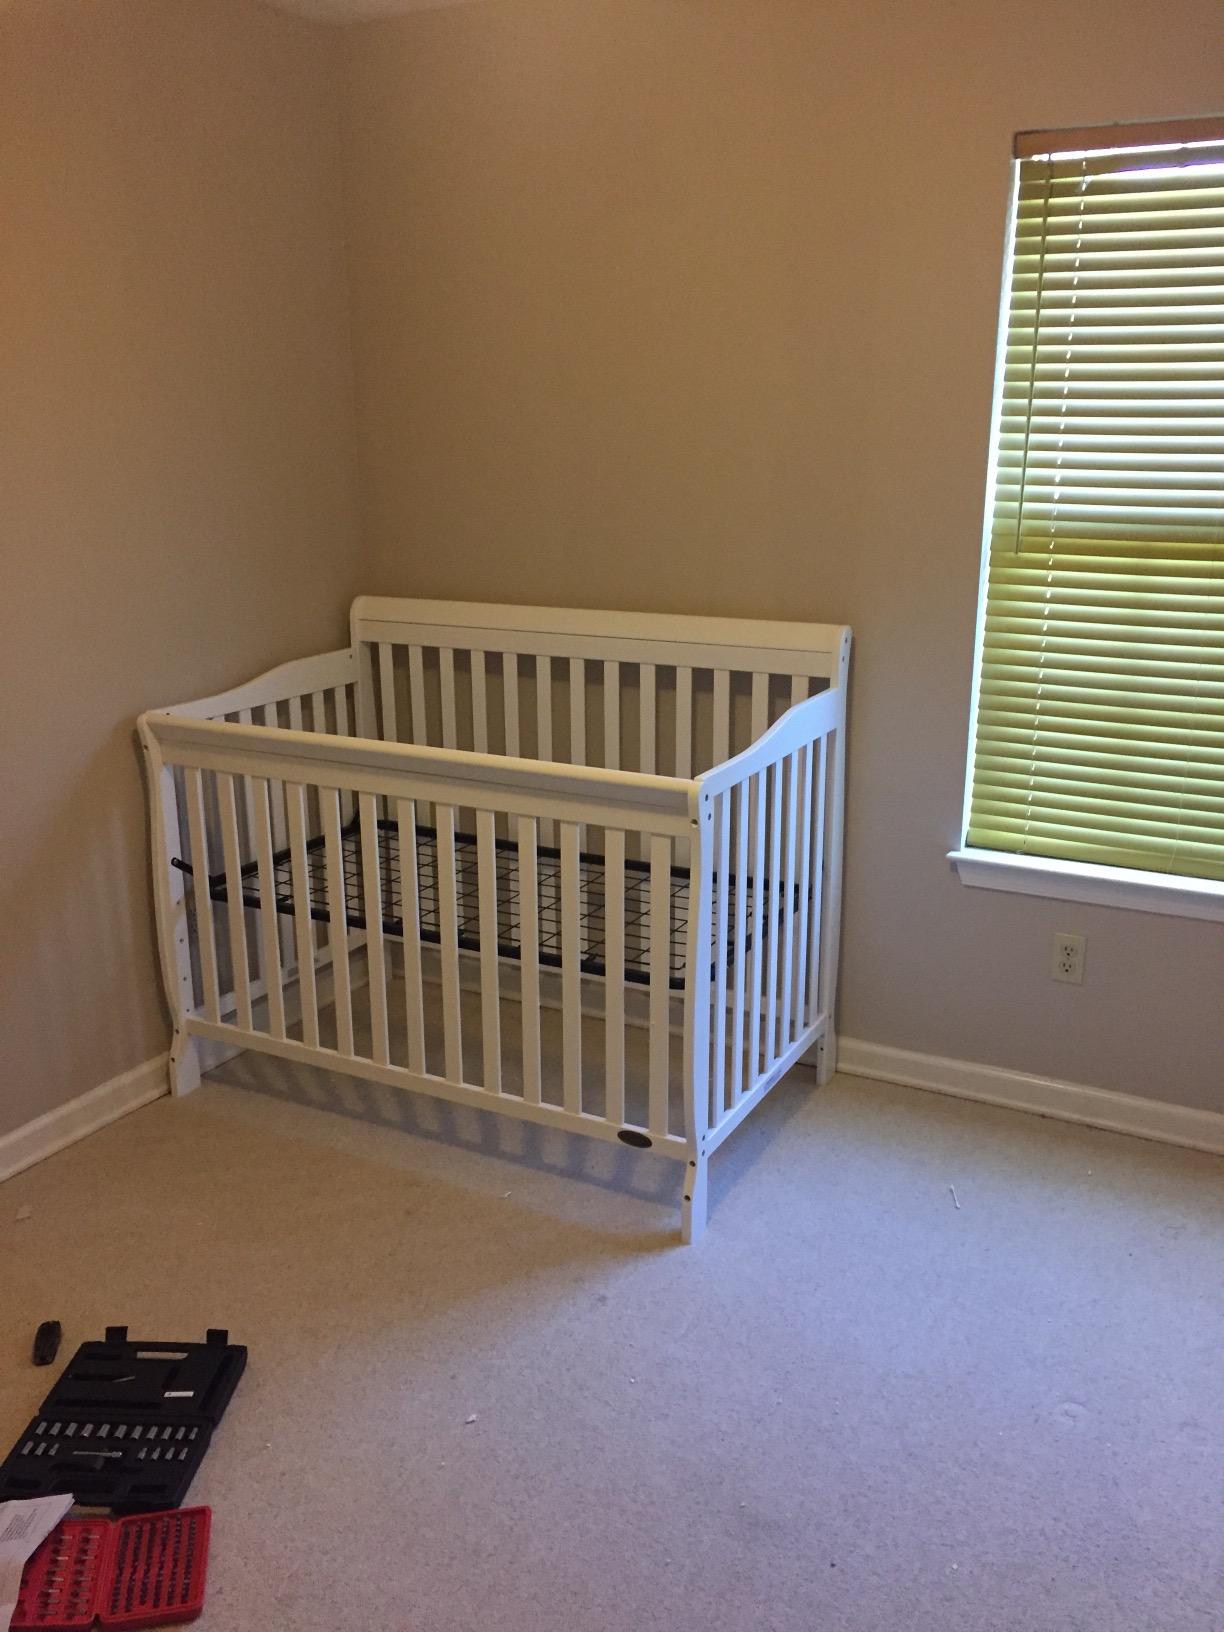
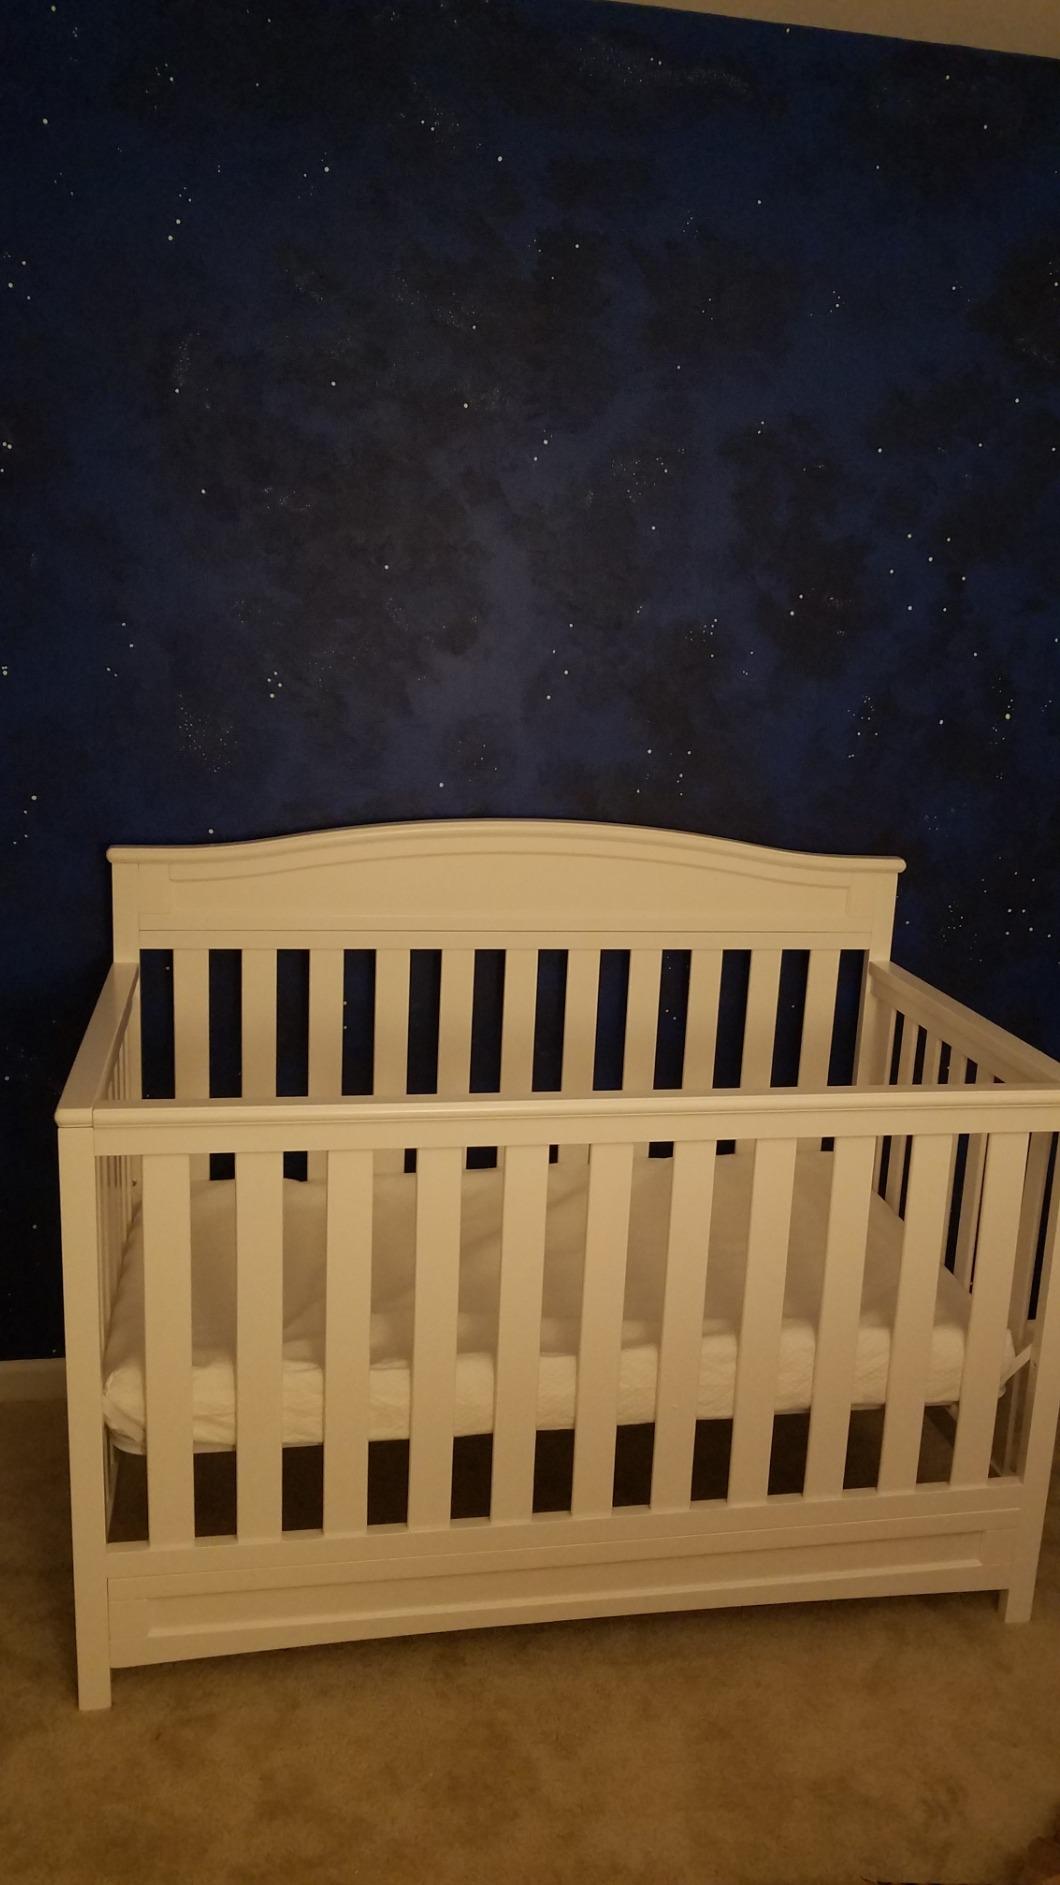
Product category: products_crib
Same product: no